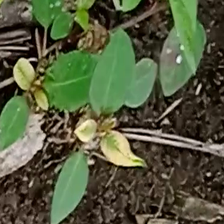
Weed species: Moti_dudhi(Euphorbia_geneculata_L)